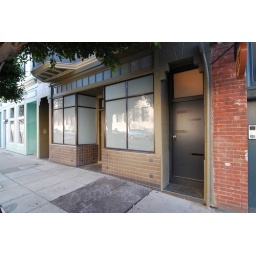
Newly completed IwamotoScott-designed house and courtyard behind Edwardian street-frontage building in North Beach neighborhood, San Francisco.